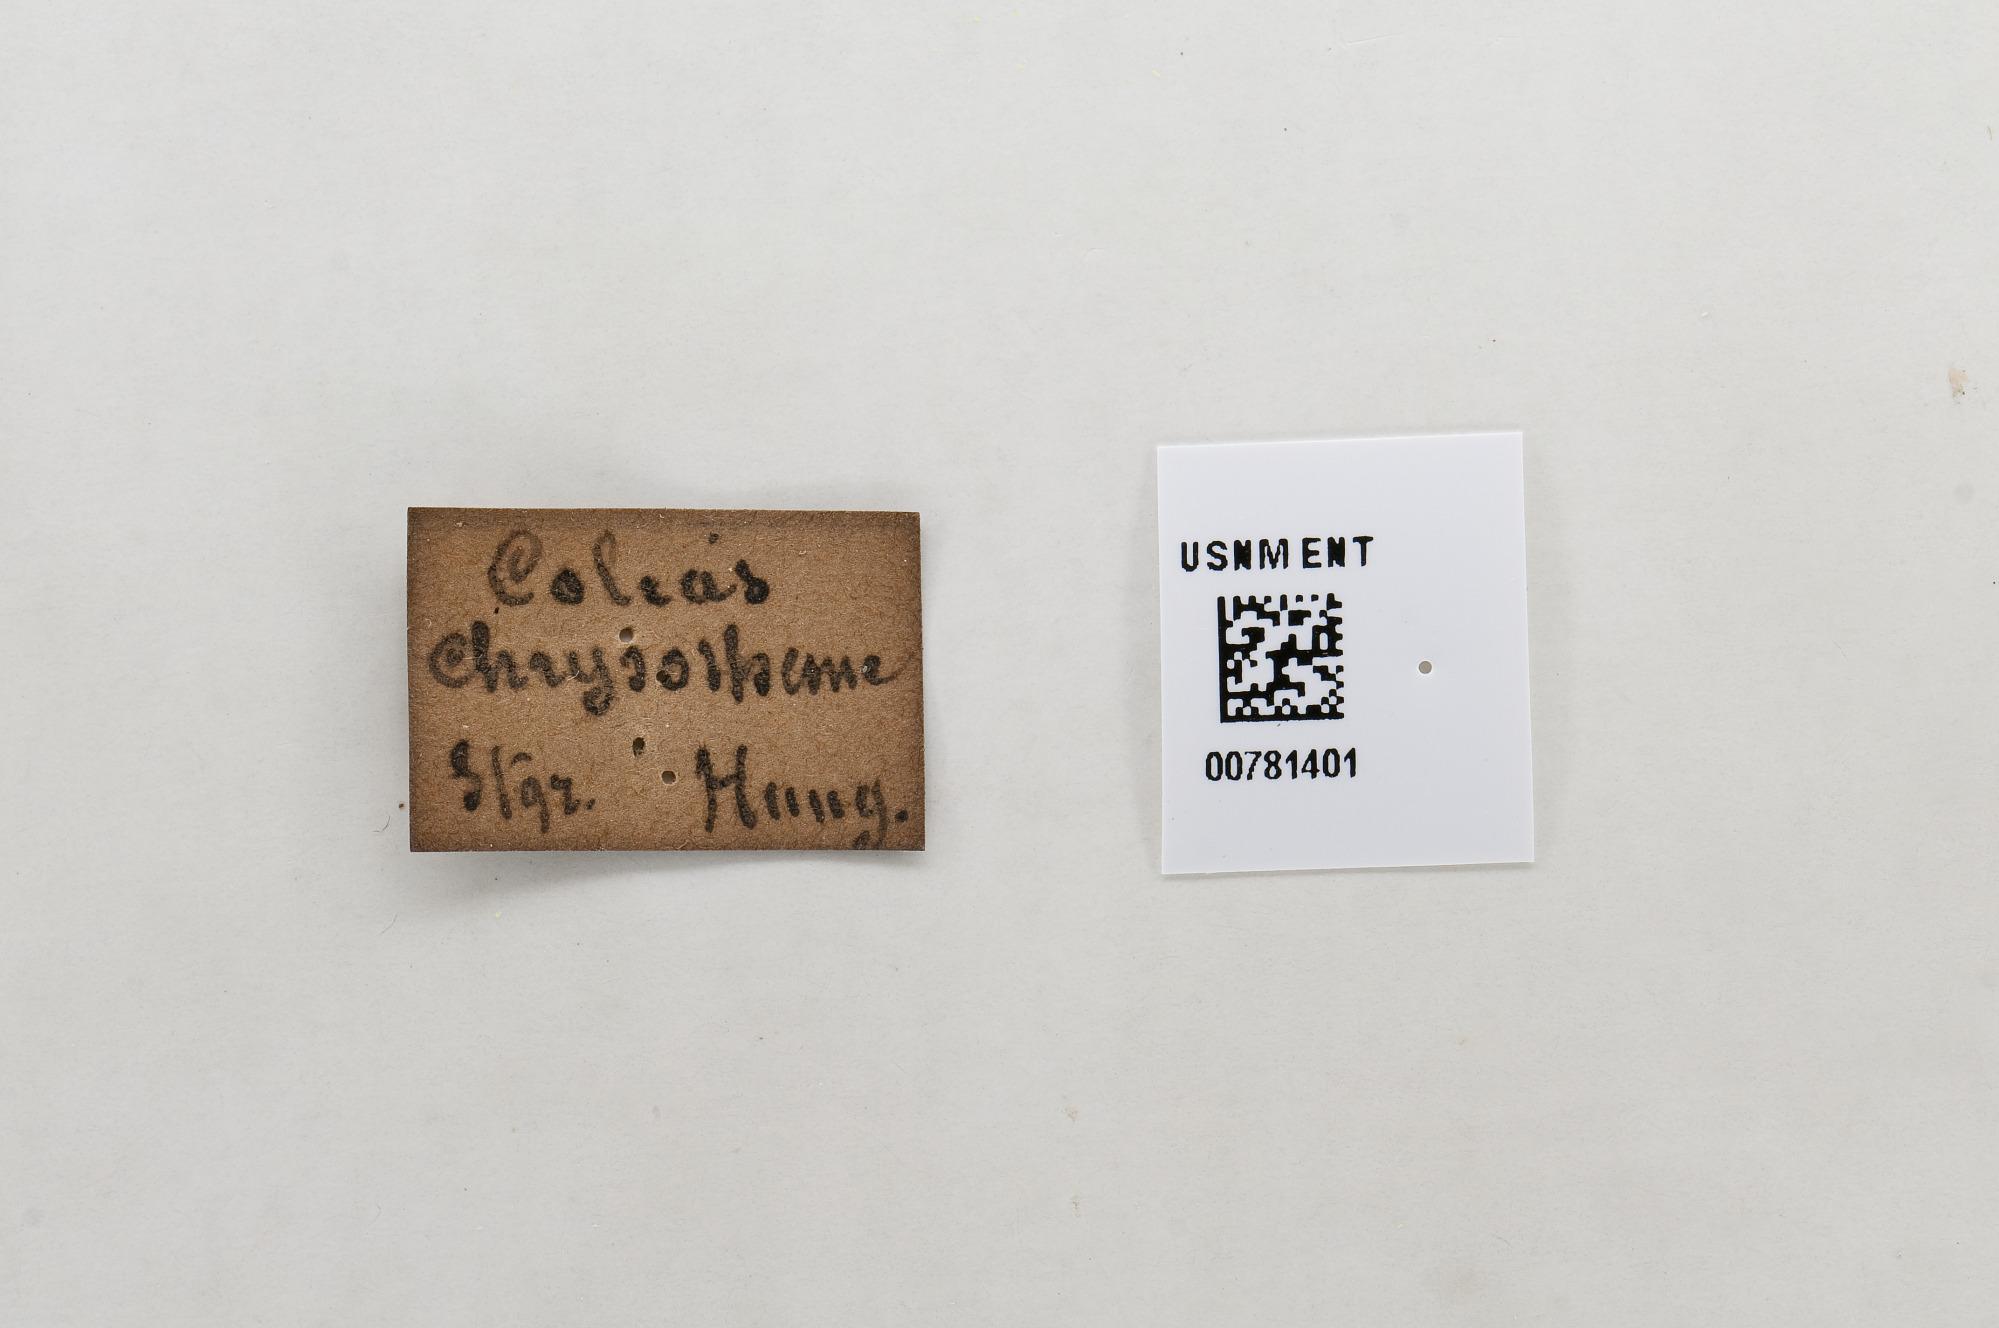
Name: Colias romanovi
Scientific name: Colias romanovi
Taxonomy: Animalia, Arthropoda, Hexapoda, Insecta, Lepidoptera, Pieridae, Coliadinae